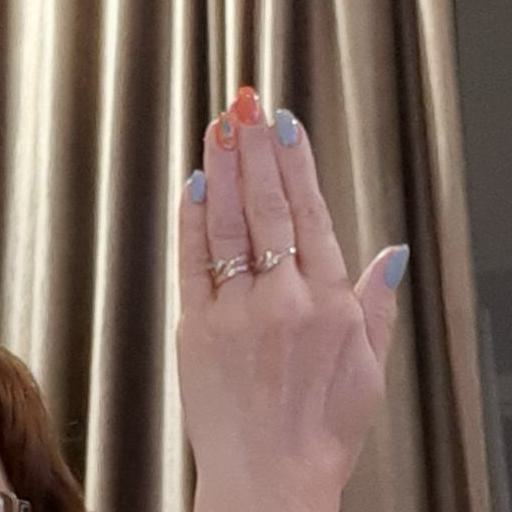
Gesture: stop_inverted